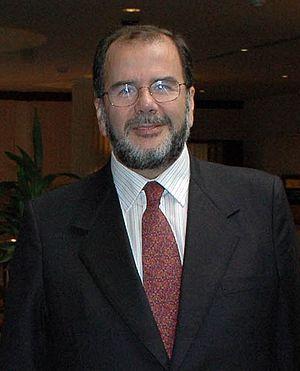
Jorge Rodríguez Grossi est un homme politique chilien, appartenant au Parti démocrate-chrétien.